Matt LaPorta

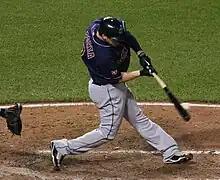
LaPorta at bat for the Indians in August 2009

Matthew Vincent LaPorta (born January 8, 1985) is an American former professional baseball first baseman and left fielder who played for the Cleveland Indians of Major League Baseball (MLB) from 2009 to 2012. LaPorta played college baseball for the University of Florida.